History of Périgueux

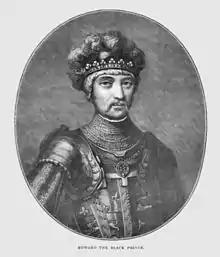
"Cassell's History of England", 1902. Dummy portrait of the Black Prince.

Around 1150, Boson III, known as de Grignols, had a large, fortified tower built to command and watch over the Cité, which he had just seized. But this attempt at oppression proved fatal for him and his descendants, as it aroused the anger of King Henry II of England, who had become Duke of Aquitaine by marriage. The tower was destroyed in 1182, when, following a treaty with Count Helie V, Puy-Saint-Front fell into the hands of Henry II's son, Richard, who had all the fortifications built by him and his predecessor demolished. At the same time, at the end of the 11th century, the "bourg du Puy-Saint-Front" (town of Puy-Saint-Front) was organized as a municipality.